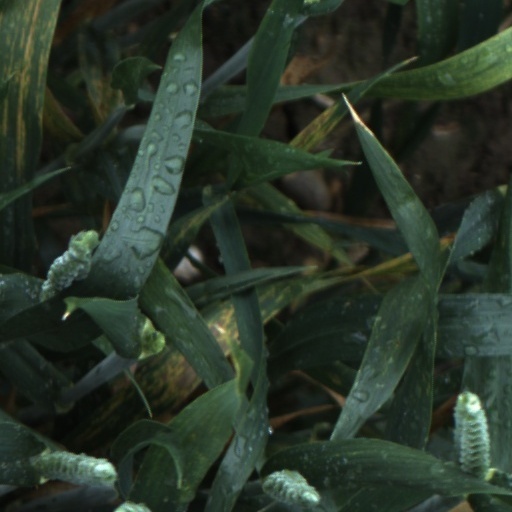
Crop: wheat